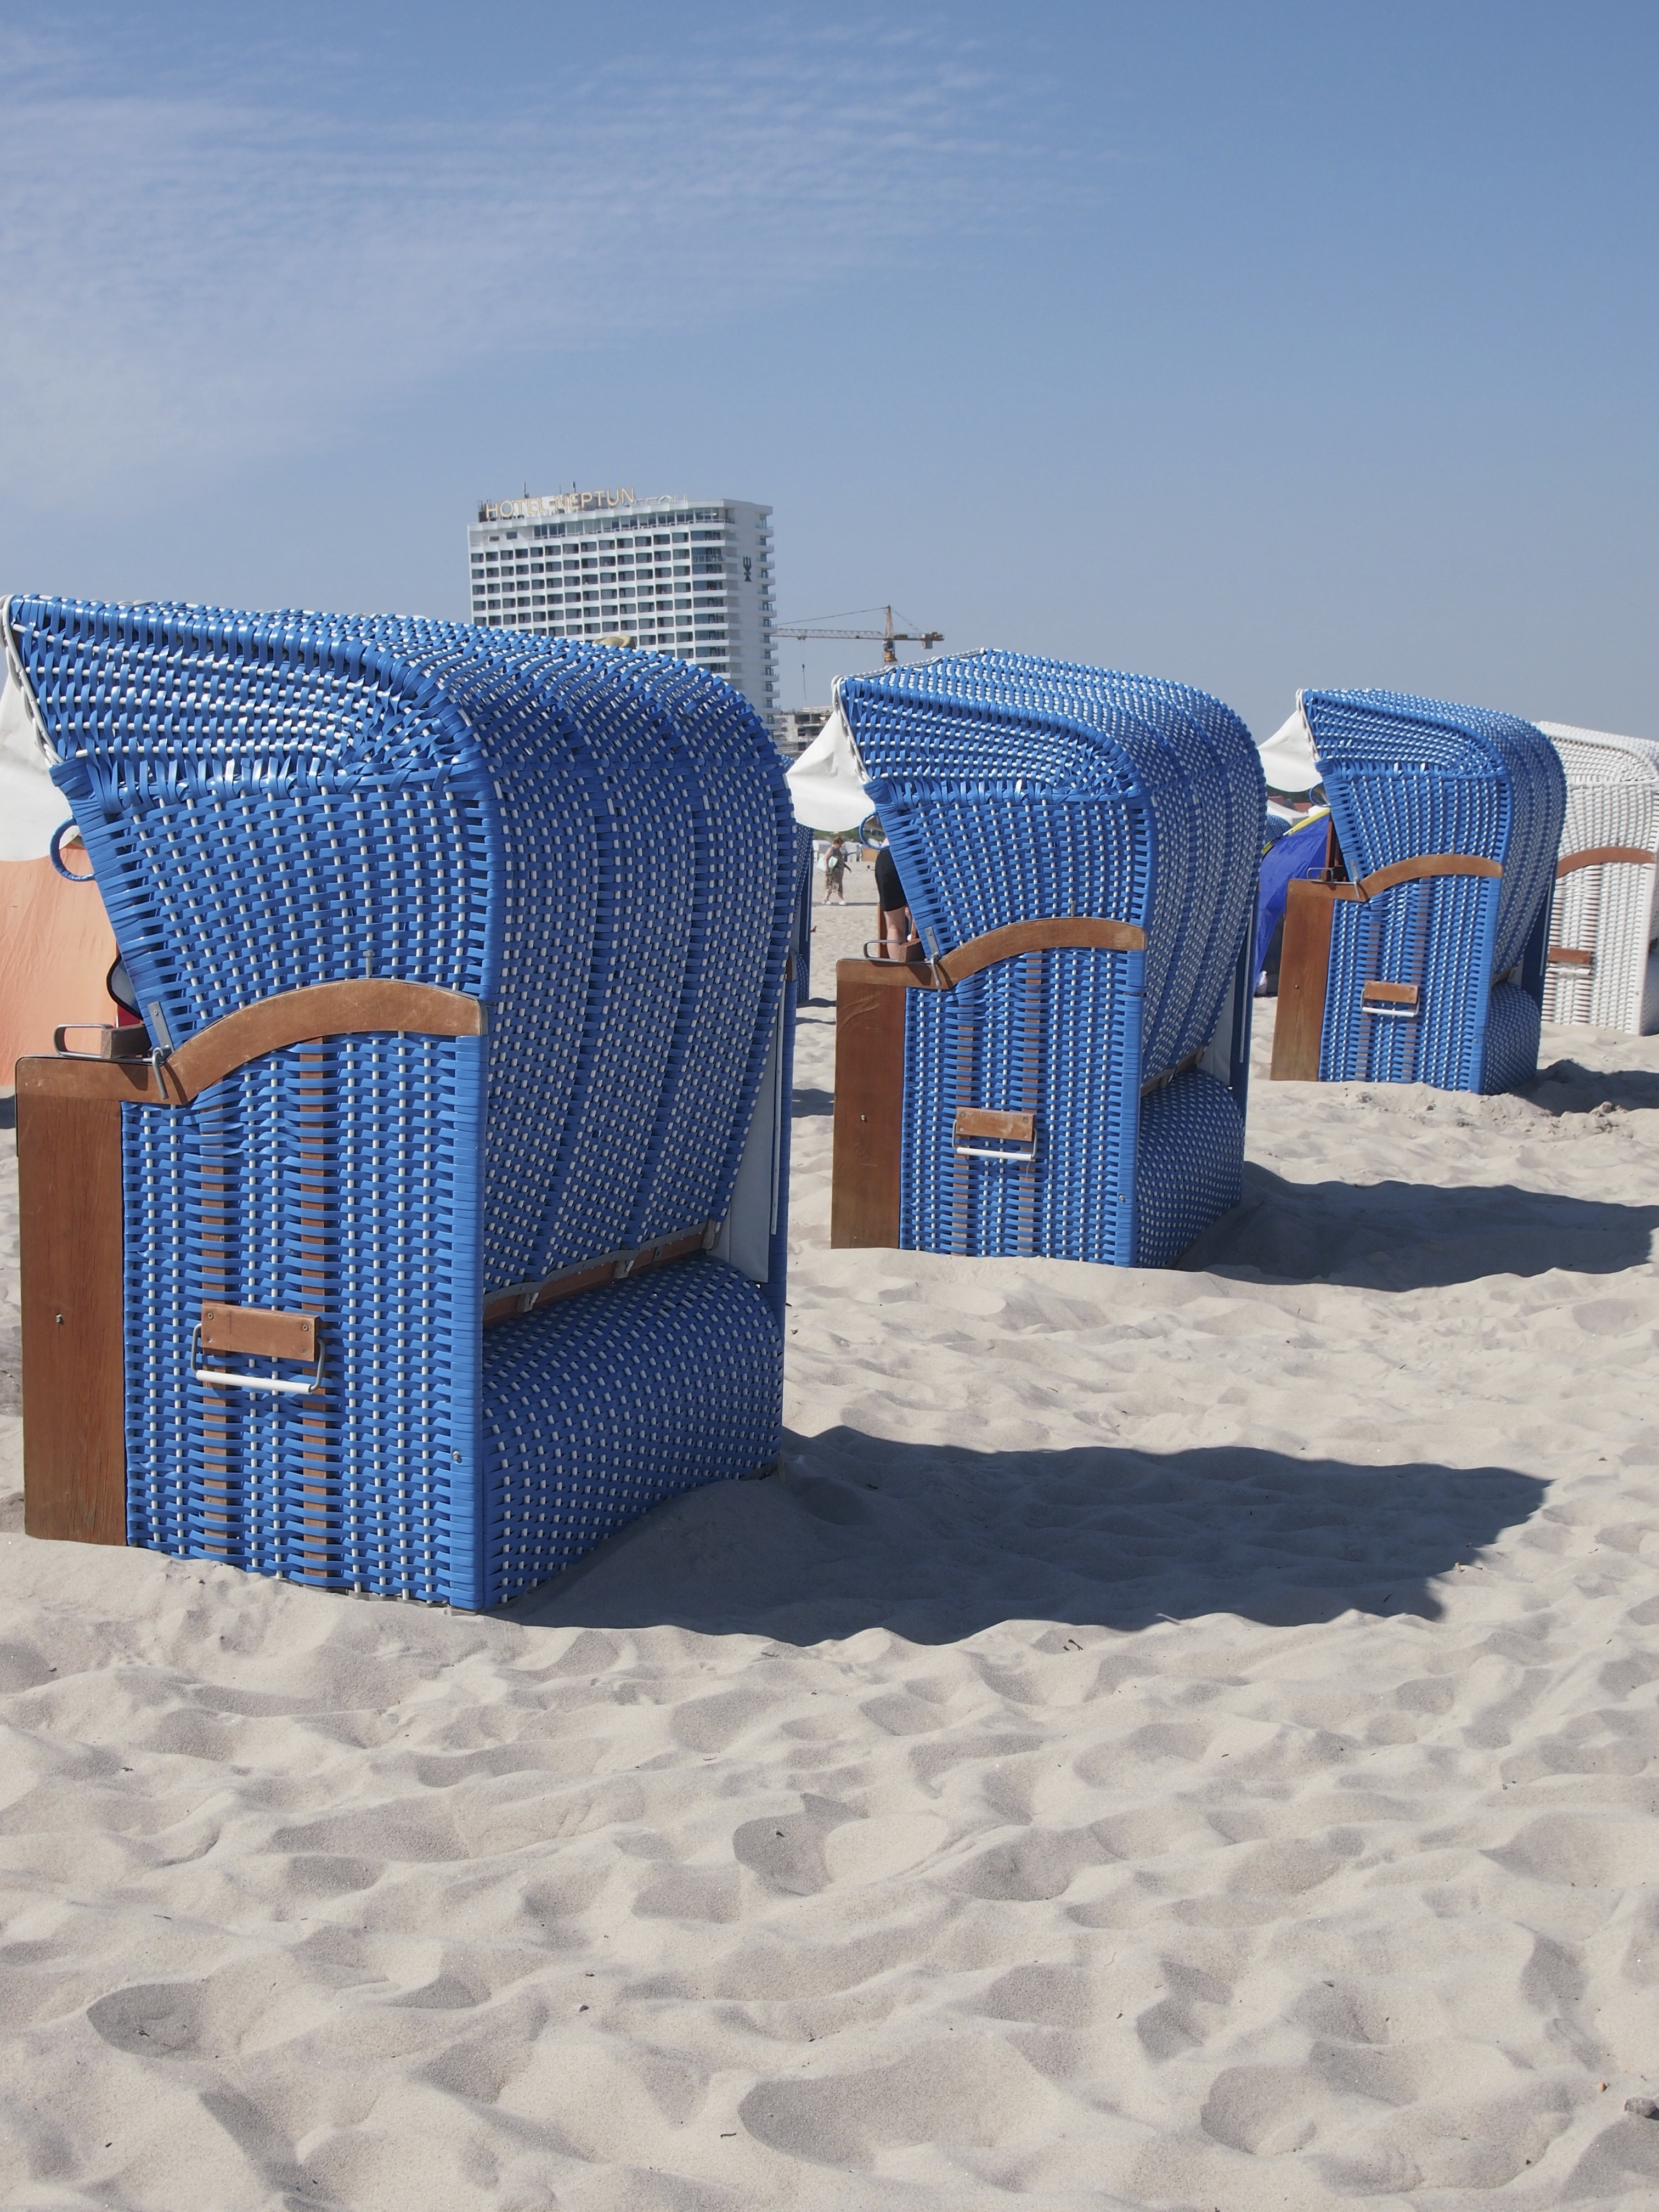
beach, sea, sand, snow, winter, wood, house, holiday, blue, rest, furniture, north sea, beach chair, sand beach, wind protection